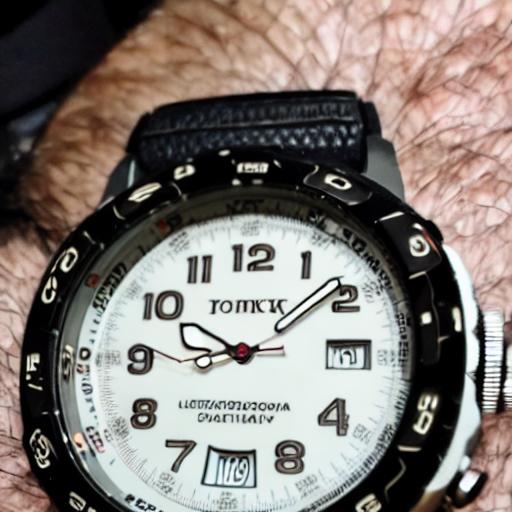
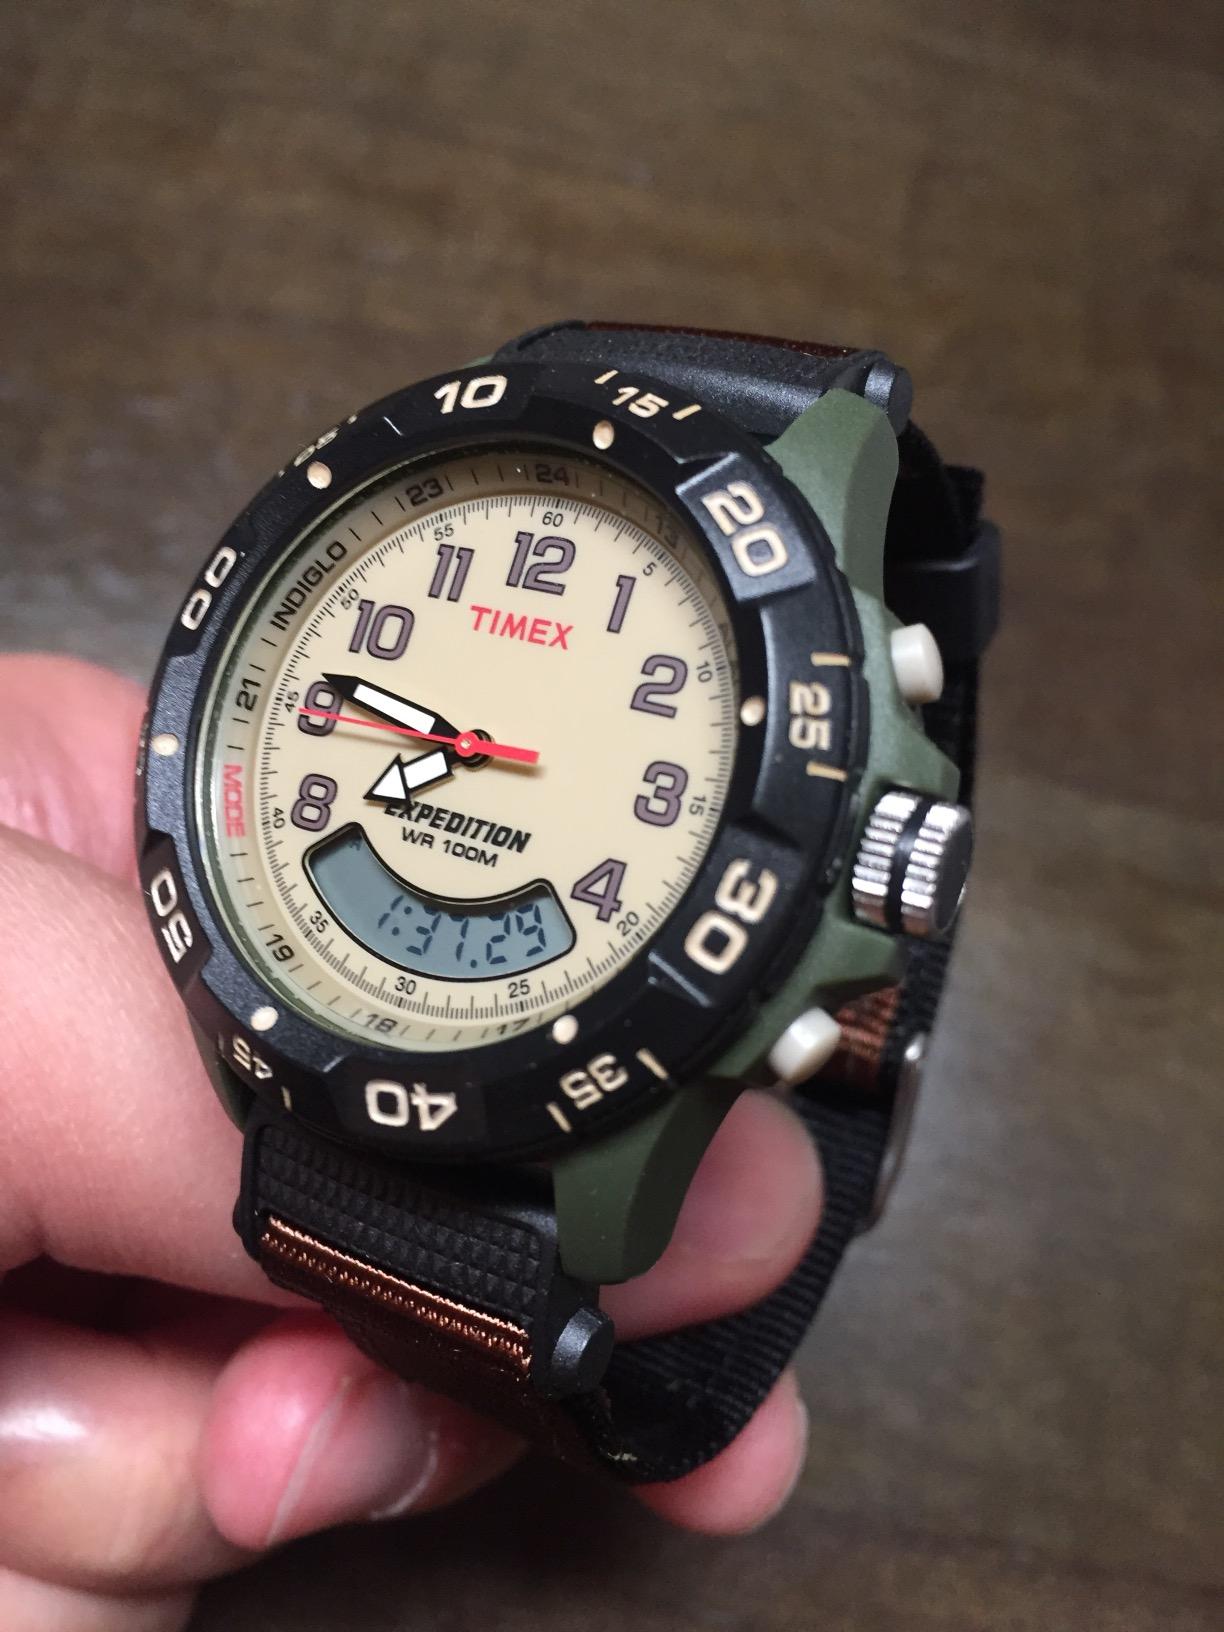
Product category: accessories_watch
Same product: no